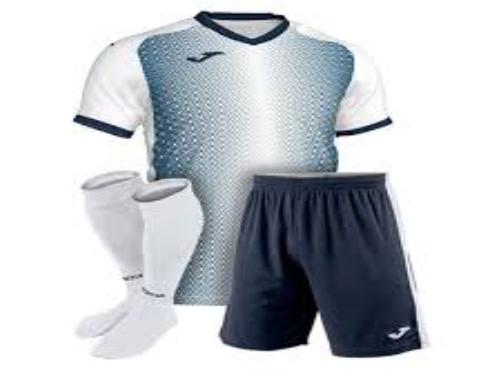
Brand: Joma-1
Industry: Clothes